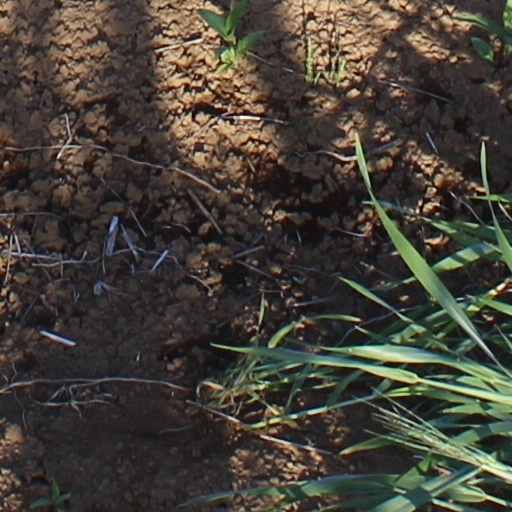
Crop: wheat